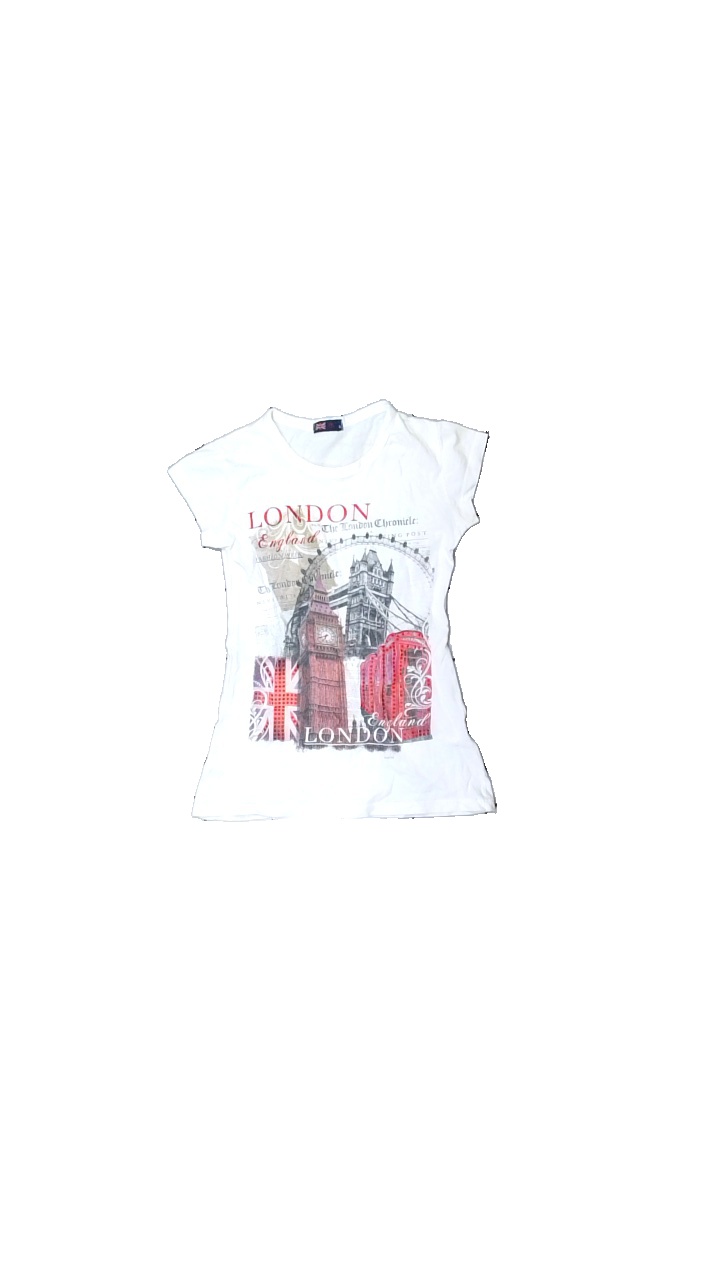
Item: T-shirt (Ladies)
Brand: Uk
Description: White t-shirt with print
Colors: White, Red, Grey, Multicolor
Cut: C-collar, Tight
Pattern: Other
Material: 100% Cotton
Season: All
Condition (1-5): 2
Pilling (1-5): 5
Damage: stained
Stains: Major
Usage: Export
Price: <50